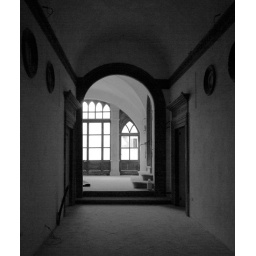
A shot through the front door of a building under renovation in Gubbio, Umbria, Italy.